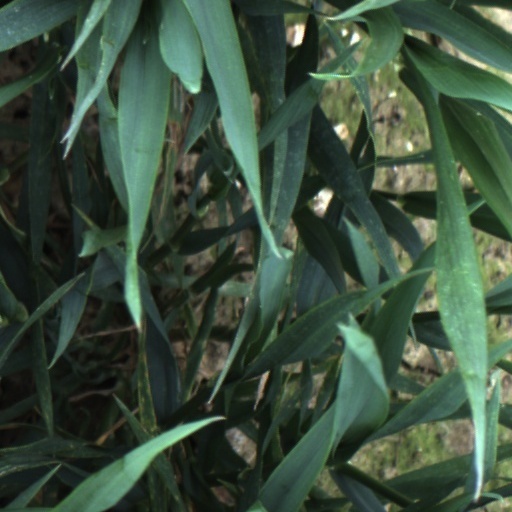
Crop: wheat